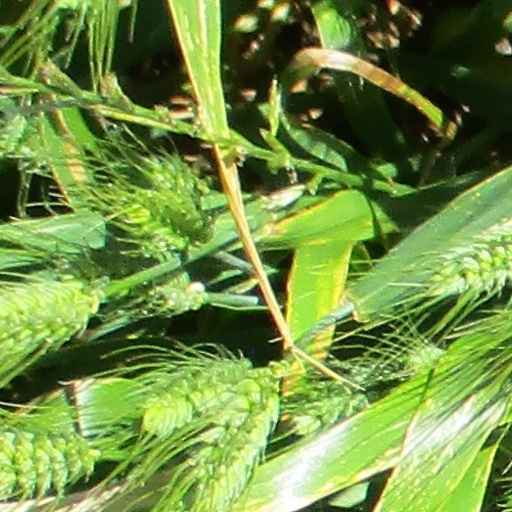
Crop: wheat